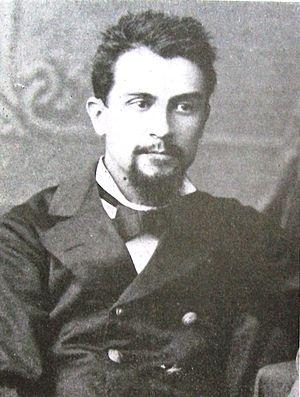
Carlos María Moyano, né à Mendoza le 4 novembre 1854 et mort à Buenos Aires le 7 octobre 1910 est un militaire et explorateur argentin du XIXᵉ siècle. Il est le premier gouverneur du Territoire national de Santa Cruz de 1884 à 1887.
La province de Santa Cruz est une province de l'Argentine, qui se trouve en Patagonie, dans le sud du pays. Sa capitale est la ville de Río Gallegos.